Servia, Greece

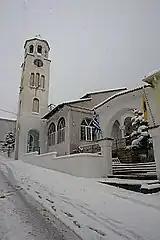
The church of Saint Kyriake, patron saint of the town of Servia.

The Philharmonic band of the town, established in 1928, is run by the "Morphotikos Omilos Servion", which is the main Cultural Society of the town. It organises a wide range of cultural events and supports teaching classes for children and adults in painting, dance, choir, and chess. Hang gliding is prominent in the area as national championships are held at the cliffs near Kastania. The Servia cycling competition is held annually, with cyclists from all over the country completing one round of the Polyphytos lake; the cycling tour is about 60 km long at 1000 m altitude. Rowing and other water sports at the lake are also established, via the Kozani nautical club. The town's football team is "Titan" (Τιτάν), founded in 1927, and the basketball team is "Anagennisi" (Αναγέννηση). The annual trade festival of Servia, locally known as, peaks at the last weekend of September, attracting people from the wider region of Western Macedonia. It was most probably established during Byzantine times, with the earliest written account being in the year 1556.